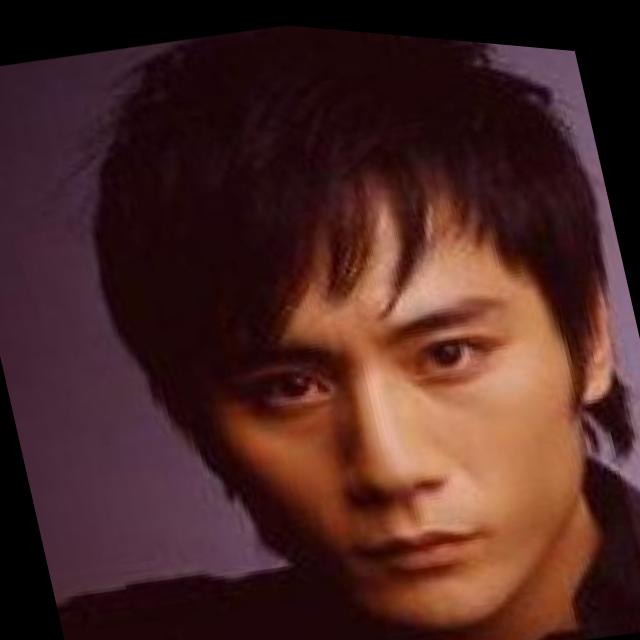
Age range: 21-44